Hounslow East tube station

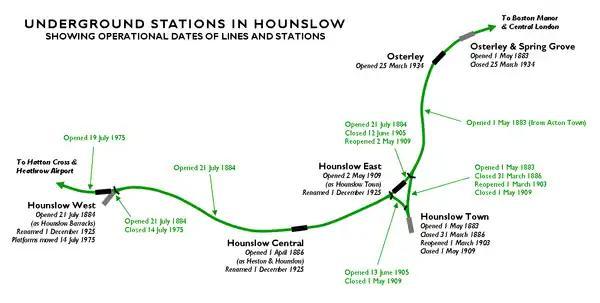
Map showing operational dates for lines and stations in Hounslow

This method of operation was unsuccessful and short-lived. On 2 May 1909 the track between Heston & Hounslow station (now Hounslow Central) and Osterley & Spring Grove station was reopened with Hounslow East station (initially called Hounslow Town) as a new station located about west of the loop to the old station. The old Hounslow Town station and its two loop tracks were closed for good. Part of the embankment that carried the original single track to Hounslow Town Station (now Hounslow Bus garage) is still visible, just east of Hounslow East station.